Electrical wiring

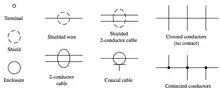
Electrical symbols for wiring

Electrical wiring is an electrical installation of cabling and associated devices such as switches, distribution boards, sockets, and light fittings in a structure.